Ben-Hur (2016 film)

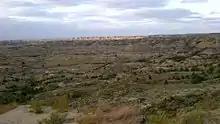
Painted Canyon in Billings County, North Dakota, served as one of the filming locations for "Ben-Hur".

In March 2016, Adam Sidman, an associate of Timur Bekmambetov, sent a request to the Bureau of Land Management's South Coast in Palm Springs, which oversees federal land in the Coachella Valley area, asking if the team can shoot a horse scene in the Painted Canyon, which is off Box Canyon Road, with two horses, several cameras, and a film crew of about 30. His application was rejected, and Sidman thought it was because of the size of the production. He then tried to negotiate again, but to no avail. He then contacted the executive director of the Greater Palm Springs Film Alliance office, Levi Vincent, to look into the matter. To Vincent, it almost seemed like the rejection was based on arbitrary reasons. With the help of local lawmakers, they were able to convinced the BLM to approve the request, but this time with a much-scaled down production of 8 crew members, no horses, and the use of a drone rather than handheld cameras.